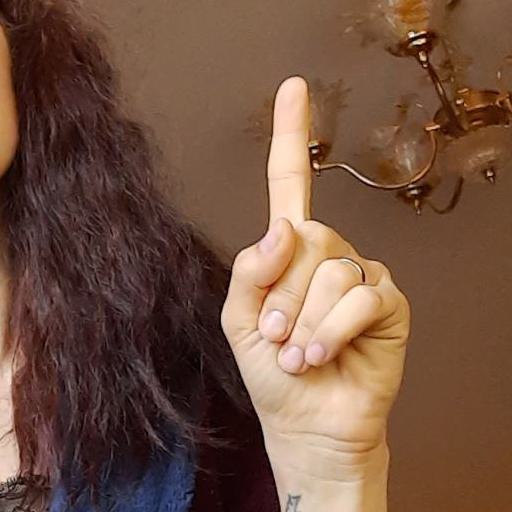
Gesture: one